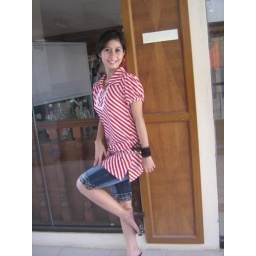
simple in red strip dress